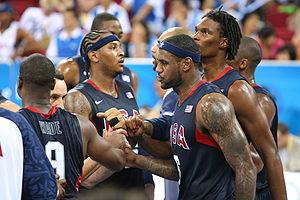
L'équipe des États-Unis de basket-ball, aussi connu sous l'appellation Team USA, est la sélection des meilleurs joueurs américains. Elle est placée sous l'égide de la Fédération des États-Unis de basket-ball.
Dwyane Wade, né le 17 janvier 1982 à Chicago dans l'Illinois, est un ancien joueur américain de basket-ball mesurant 1,93 m. Il évoluait au poste d'arrière en National Basketball Association dans l'équipe du Heat de Miami. Avec la franchise du Heat de Miami, il remporte le titre de champion NBA en 2006, 2012, et 2013 étant récompensé du titre de meilleur joueur des finales lors des Finales 2006. Il obtient également un titre de champion olympique lors des Jeux olympiques d'été de 2008 à Beijing.